Ilham al-Madfai

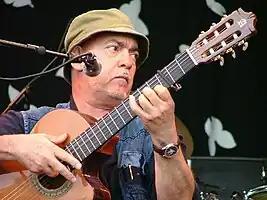
Al Madfai performing in 2005

Ilham al-Madfai (born 1942) is an Iraqi guitarist, singer and composer. al-Madfai's synthesis of Western guitar stylings with traditional Iraqi music has made him a popular performer in his native country and throughout the Middle East. Beginning in 1999, al-Madfai released a string of albums on EMI's label, including his platinum eponymous debut, "Ilham al-Madfai" (1999), "Live at the Hard Rock Cafe" (2001), "Baghdad" (2003) and "The Voice of Iraq: The Best of Ilham al-Madfai" (2005). In 2009, Al-Madfai released "Dishdasha". His Western-inspired compositions led to a nickname; "The Baghdad Beatle".